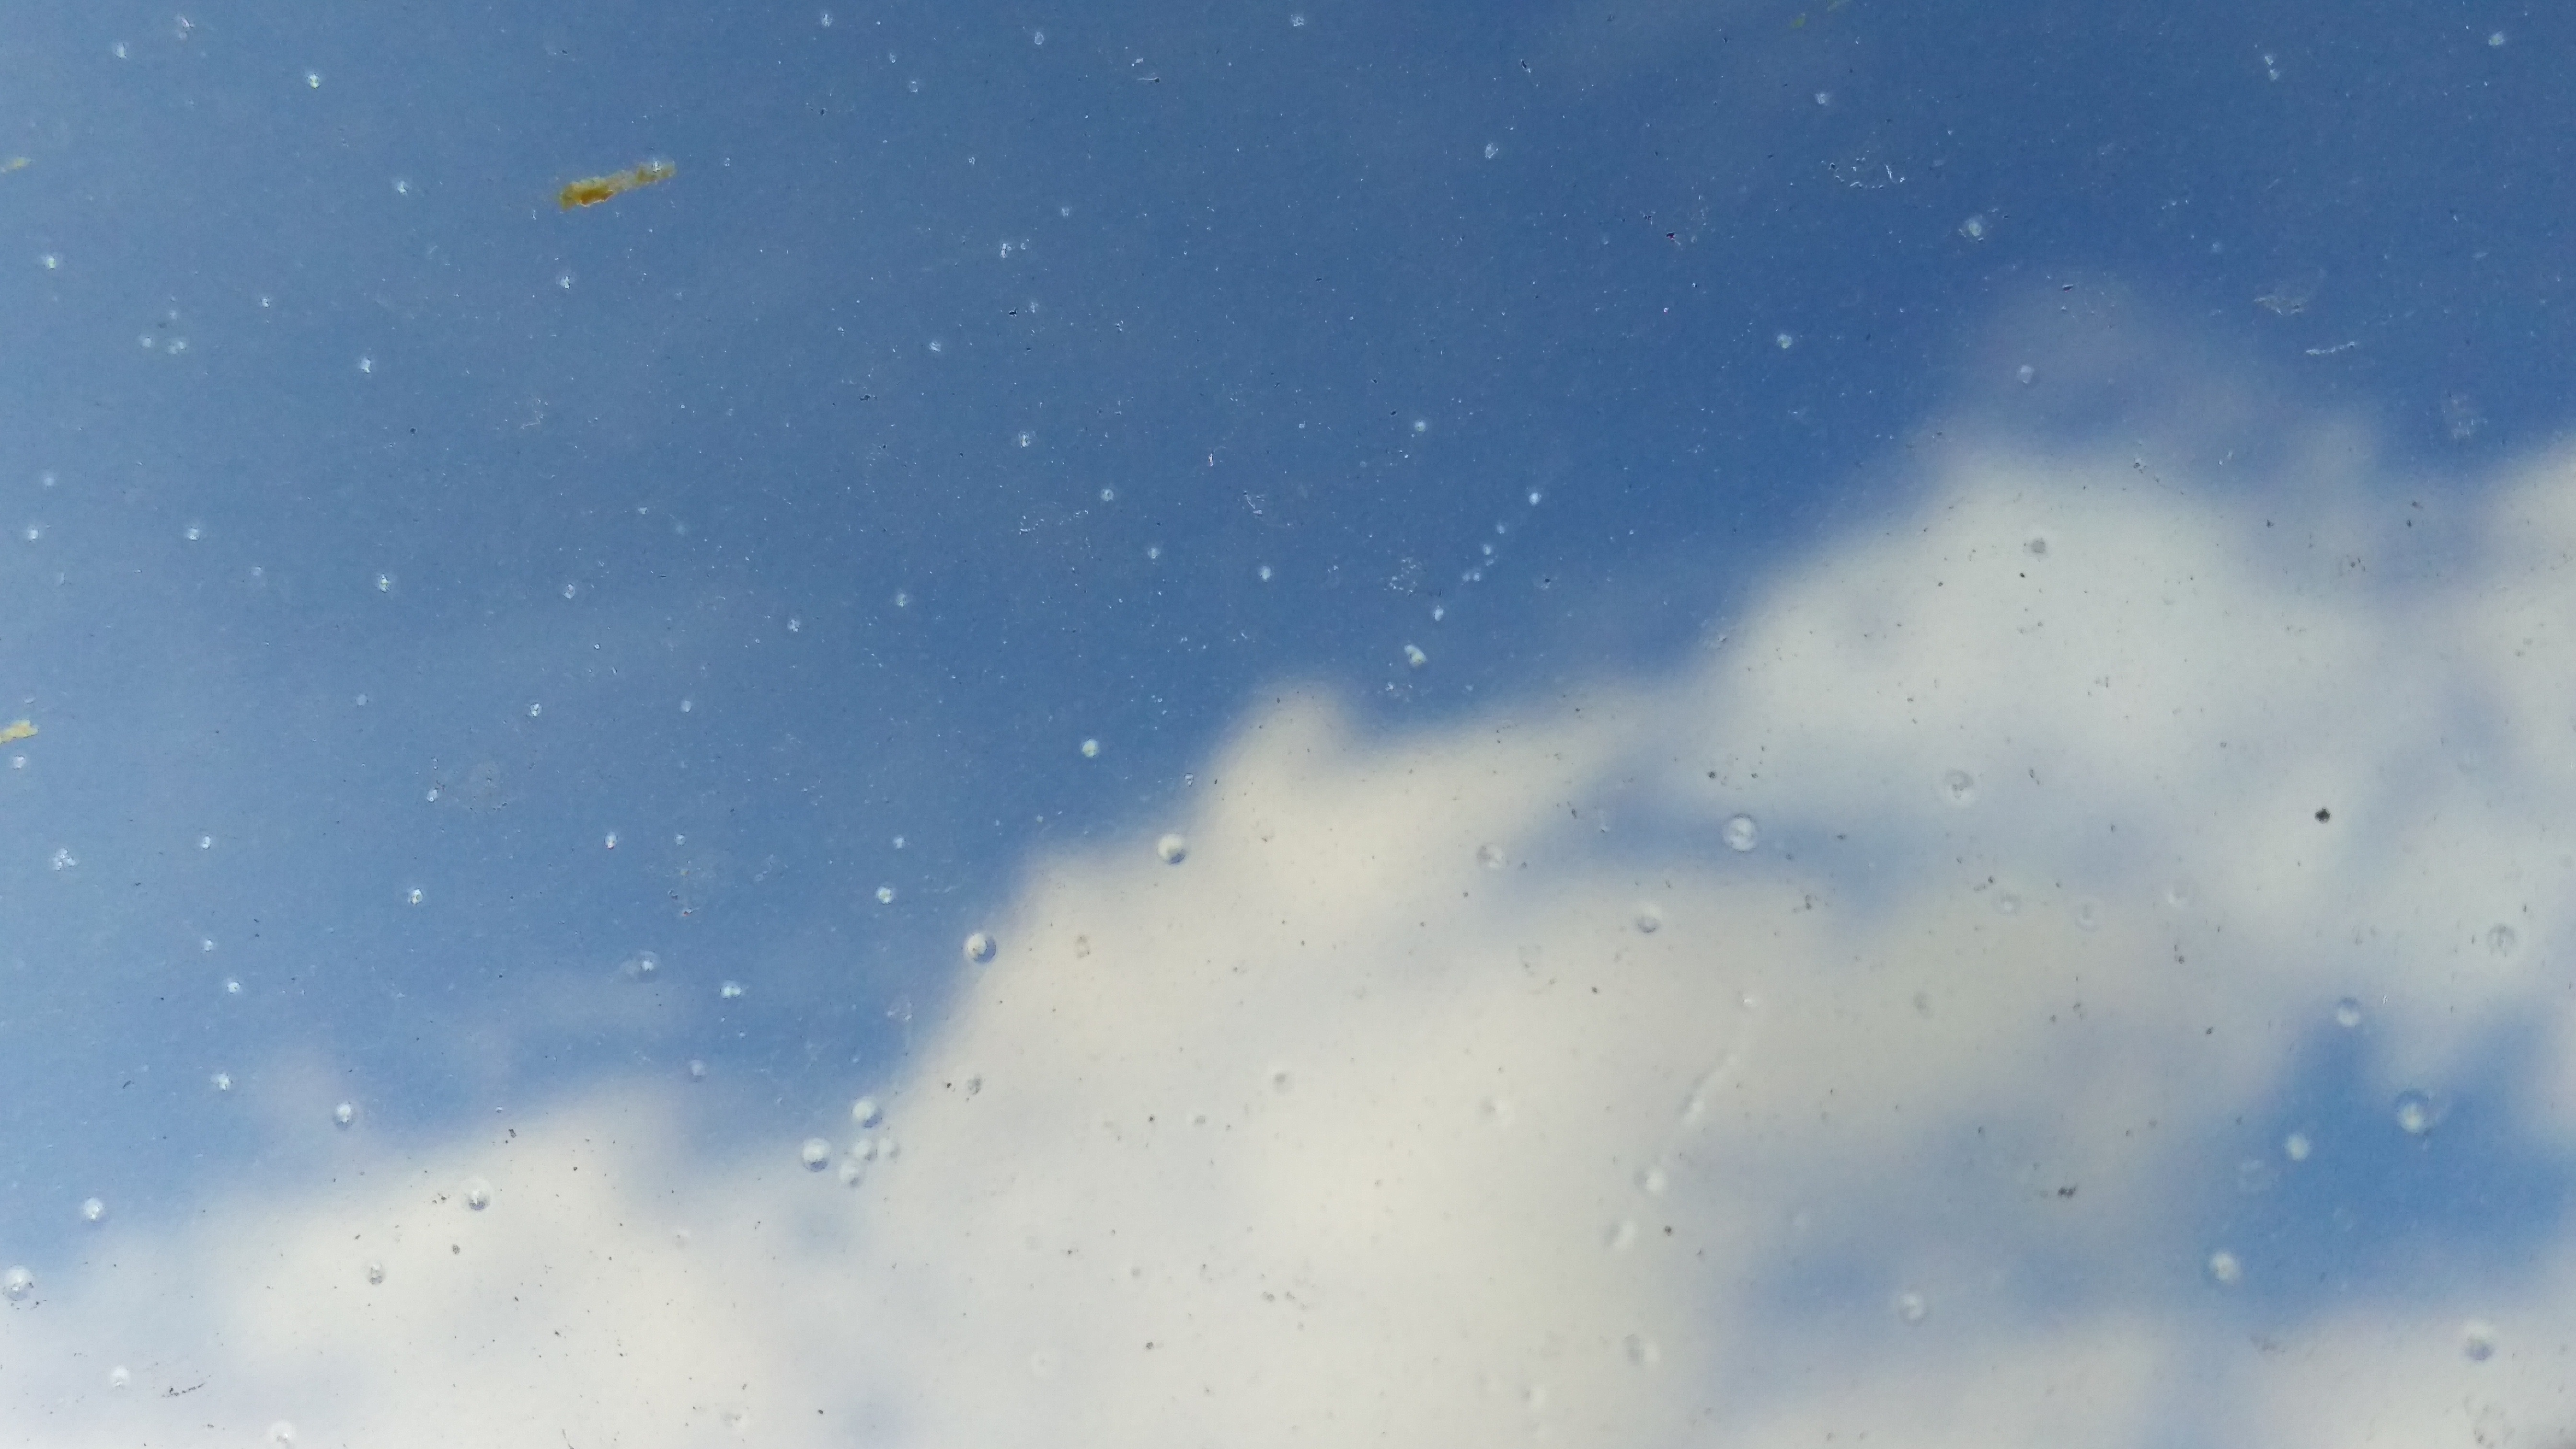
snow, cloud, sky, sunlight, star, wave, atmosphere, weather, blue, atmosphere of earth